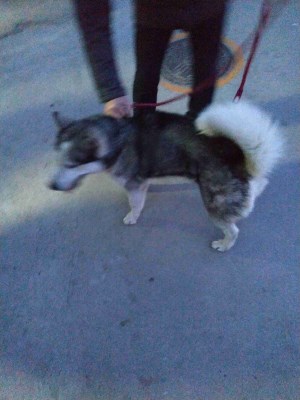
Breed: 1160-n000003-Siberian_husky